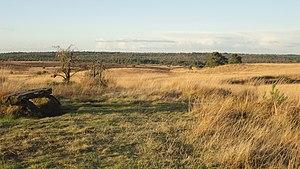
Le parc national Veluwezoom est une réserve naturelle de 5000 hectares sur la Veluwe dans la province de Gueldre aux Pays-Bas. Il est constitué de landes de bruyères et de forêt.